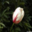
Label: tulip